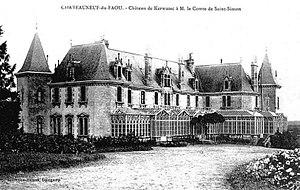
Le château de Kervoazec (Kerwazec) vers 1900 et son jardin d'hiver
Le château de Kervoazec est un bâtiment du XIXᵉ siècle à Saint-Goazec.
Saint-Goazec [sɛ̃gwazɛk] est une commune du département du Finistère, dans la région Bretagne, en France.